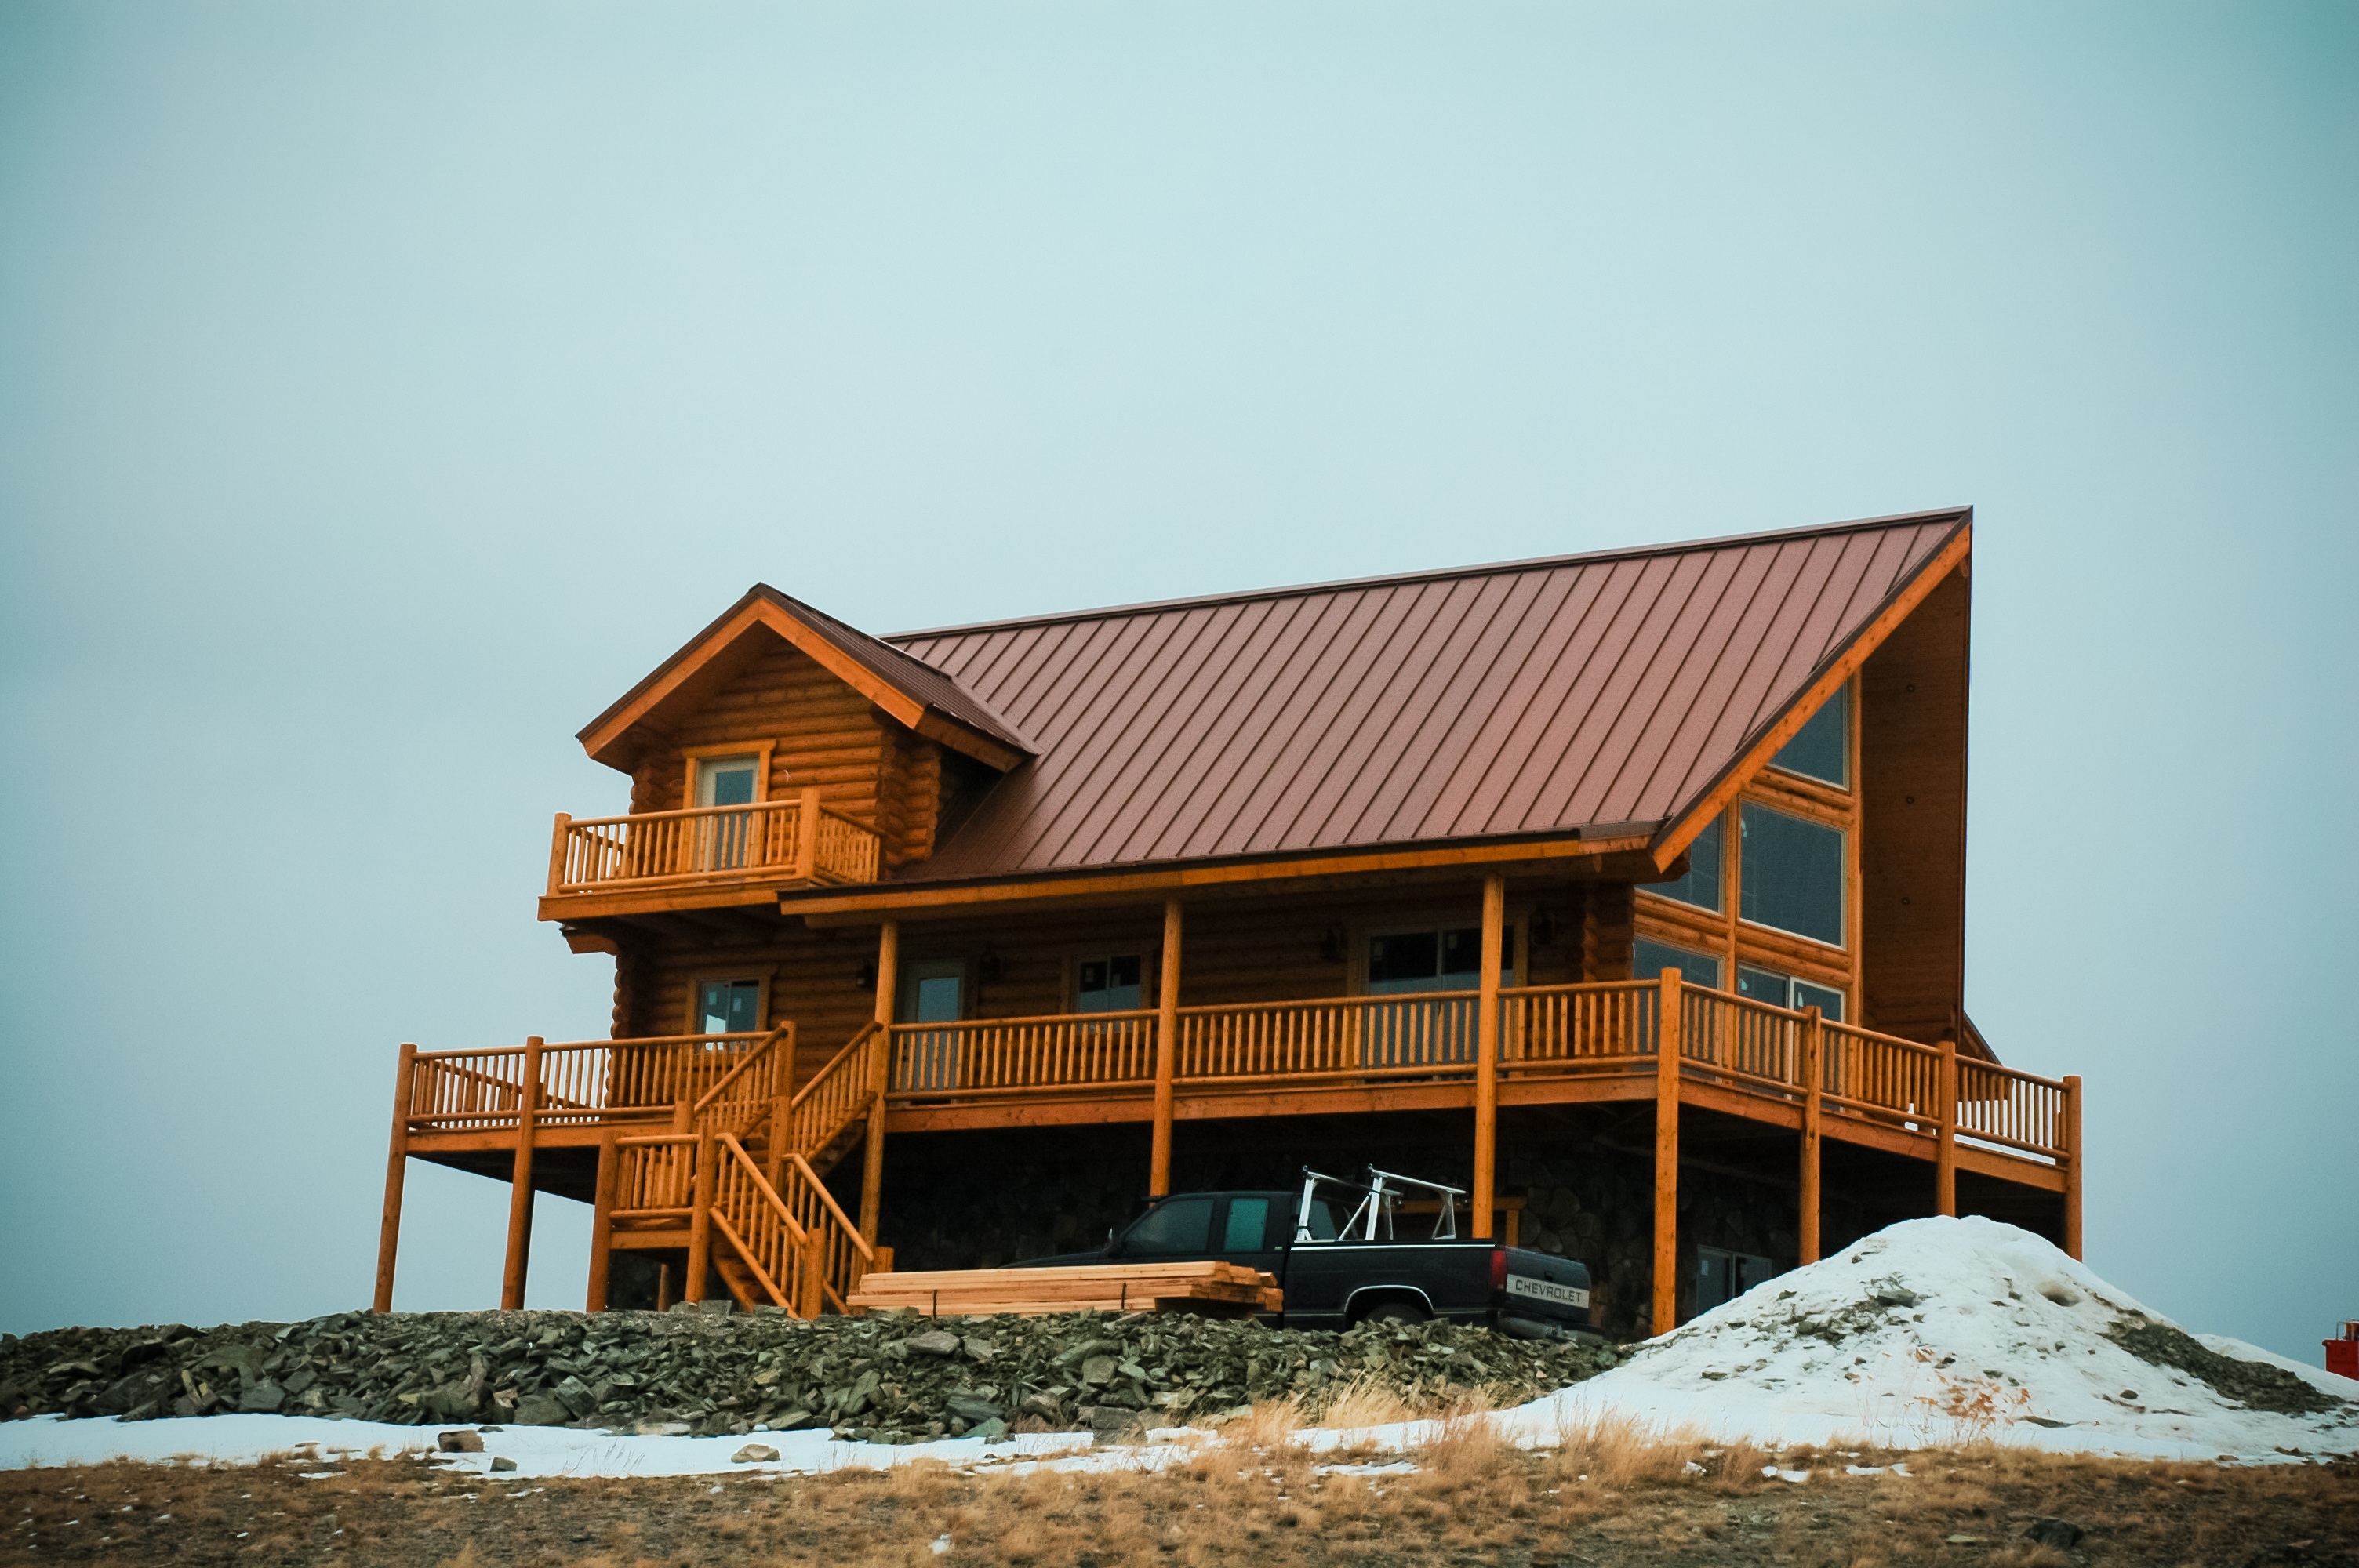
winter, architecture, wood, house, hill, roof, building, home, country, rustic, hut, rural, cabin, cottage, usa, america, facade, lumber, outdoors, wooden, timber, log cabin, montana, hunting cabin